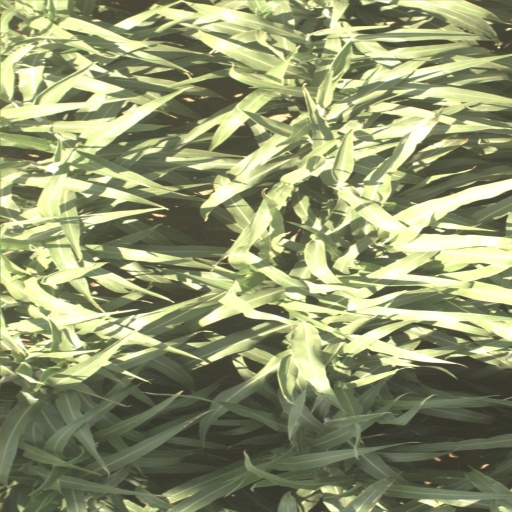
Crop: sorghum